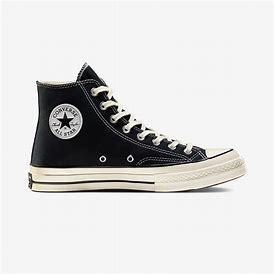
Brand: Converse
Model: Chuck 70